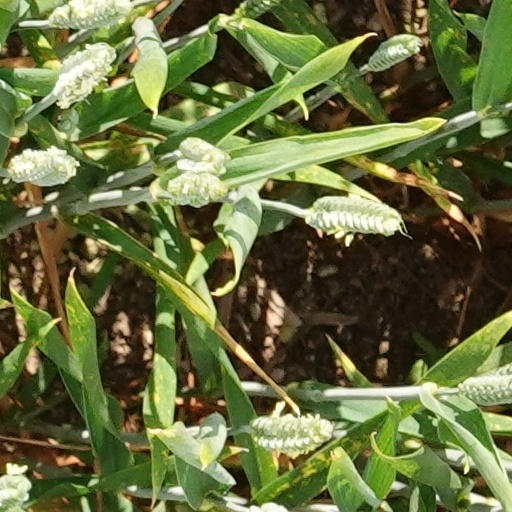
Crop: wheat